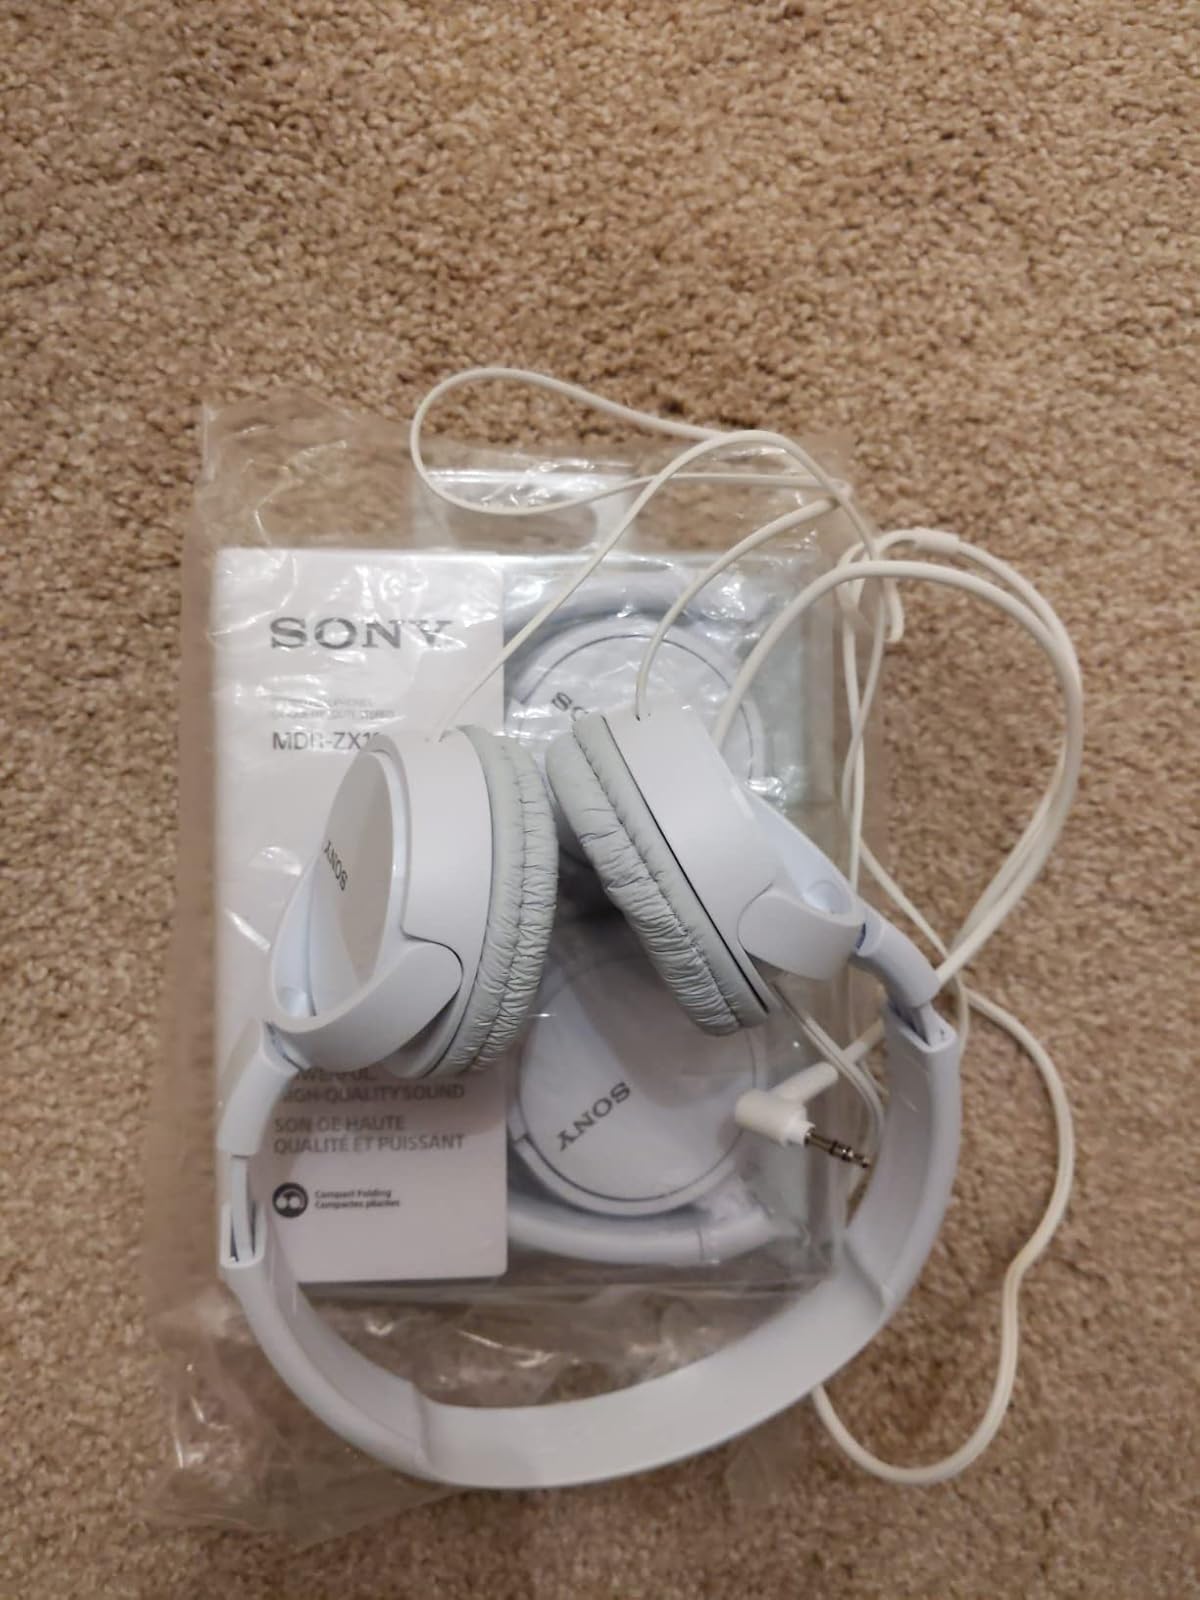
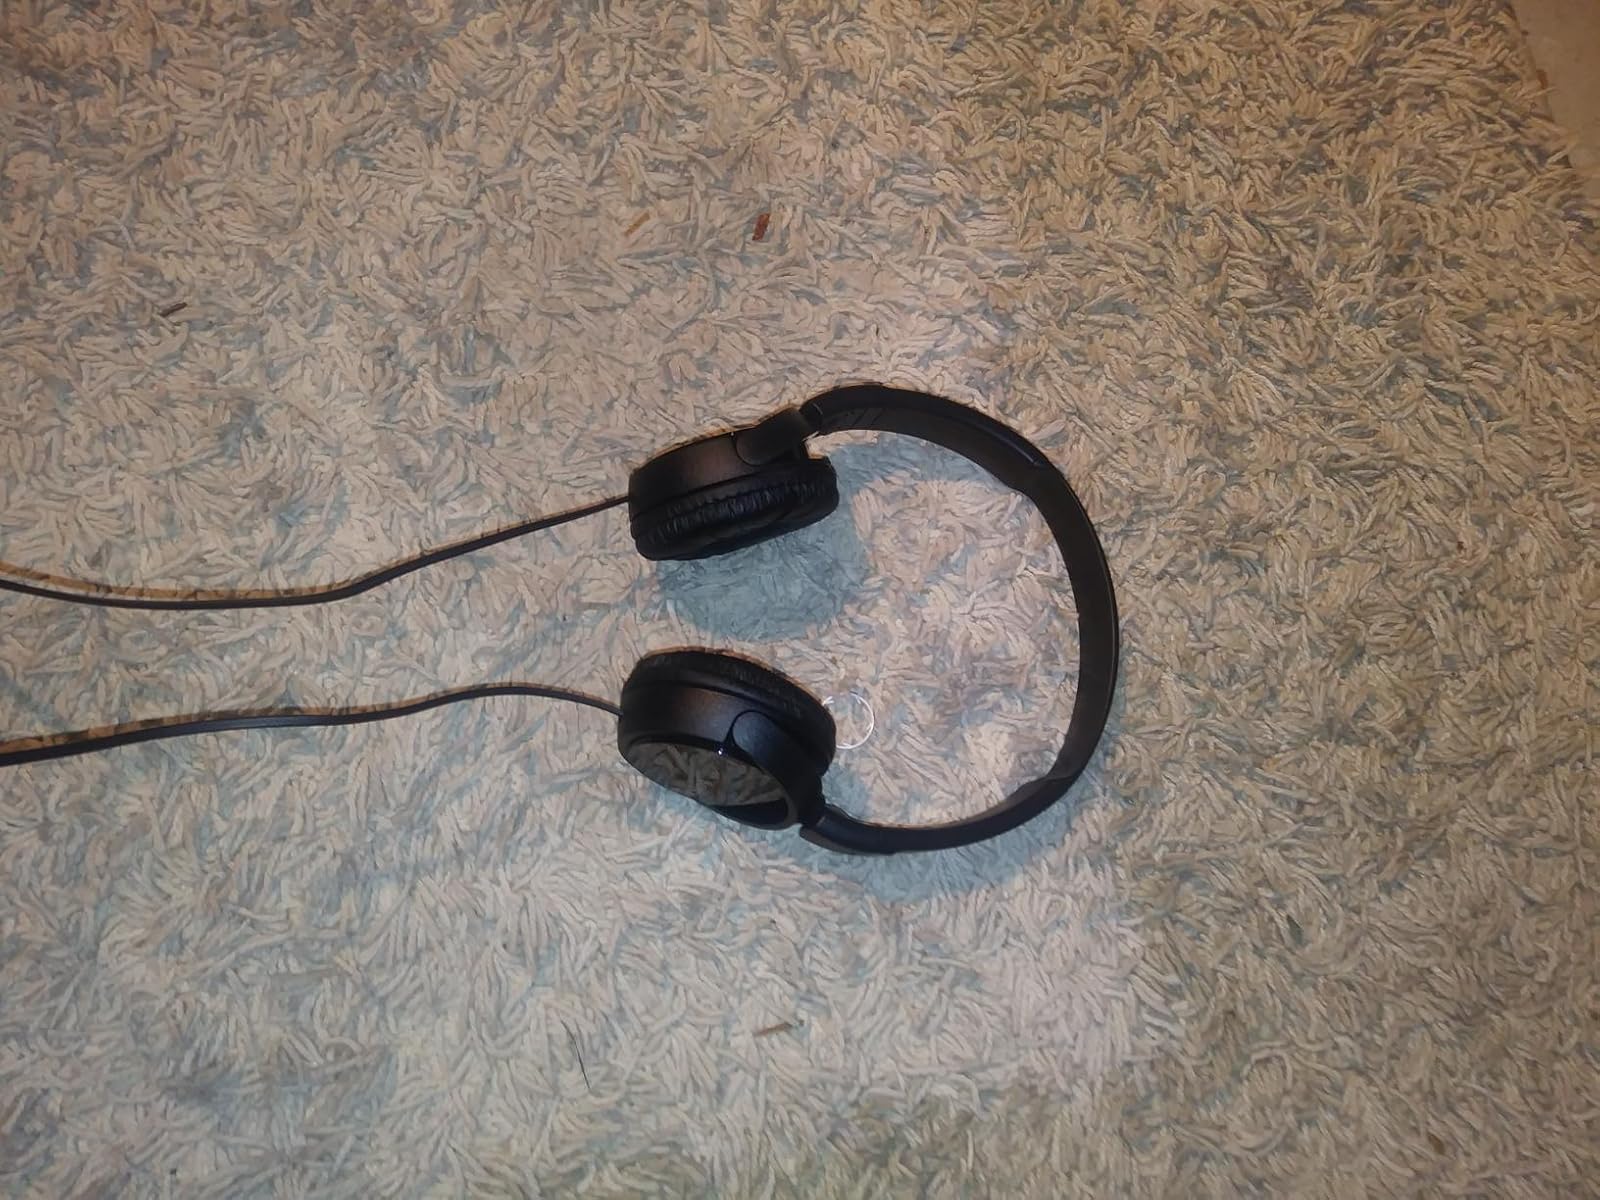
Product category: headphones
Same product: no